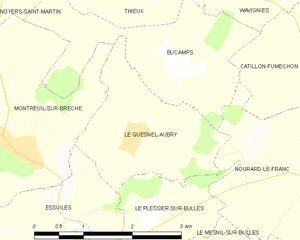
Le Quesnel-Aubry est une commune française située dans le département de l'Oise en région Hauts-de-France.